Dorf Mecklenburg station

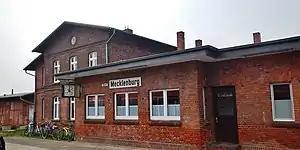
2014

Dorf Mecklenburg station is a railway station in the municipality of Dorf Mecklenburg, located in the Nordwestmecklenburg district in Mecklenburg-Vorpommern, Germany.